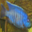
Label: aquarium_fish